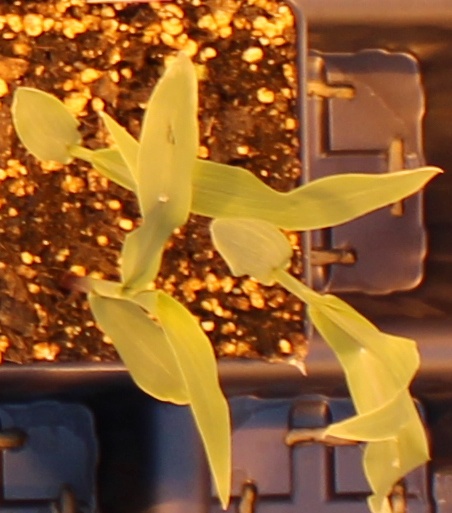
Label: Corn